Pulmonary contusion

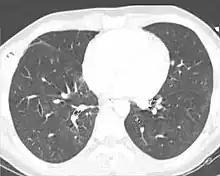
This CT scan, taken 22 days after pulmonary contusion with major chest trauma, shows that the contusion has completely resolved.

Pulmonary contusion usually resolves itself without causing permanent complications; however it may also have long-term ill effects on respiratory function. Most contusions resolve in five to seven days after the injury. Signs detectable by radiography are usually gone within 10 days after the injury—when they are not, other conditions, such as pneumonia, are the likely cause. Chronic lung disease correlates with the size of the contusion and can interfere with an individual's ability to return to work. Fibrosis of the lungs can occur, resulting in dyspnea (shortness of breath), low blood oxygenation, and reduced functional residual capacity for as long as six years after the injury. As late as four years post-injury, decreased functional residual capacity has been found in most pulmonary contusion patients studied. During the six months after pulmonary contusion, up to 90% of people have difficulty breathing. In some cases, dyspnea persists for an indefinite period. Contusion can also permanently reduce the compliance of the lungs.